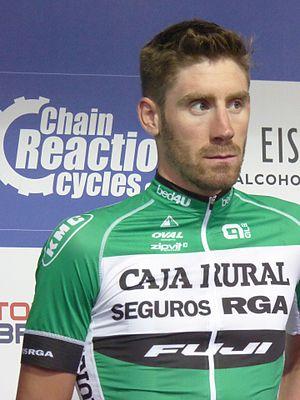
Domingos André Maciel Gonçalves, né le 13 février 1989 à Barcelos, est un coureur cycliste portugais. Son frère jumeau, José, est également cycliste.